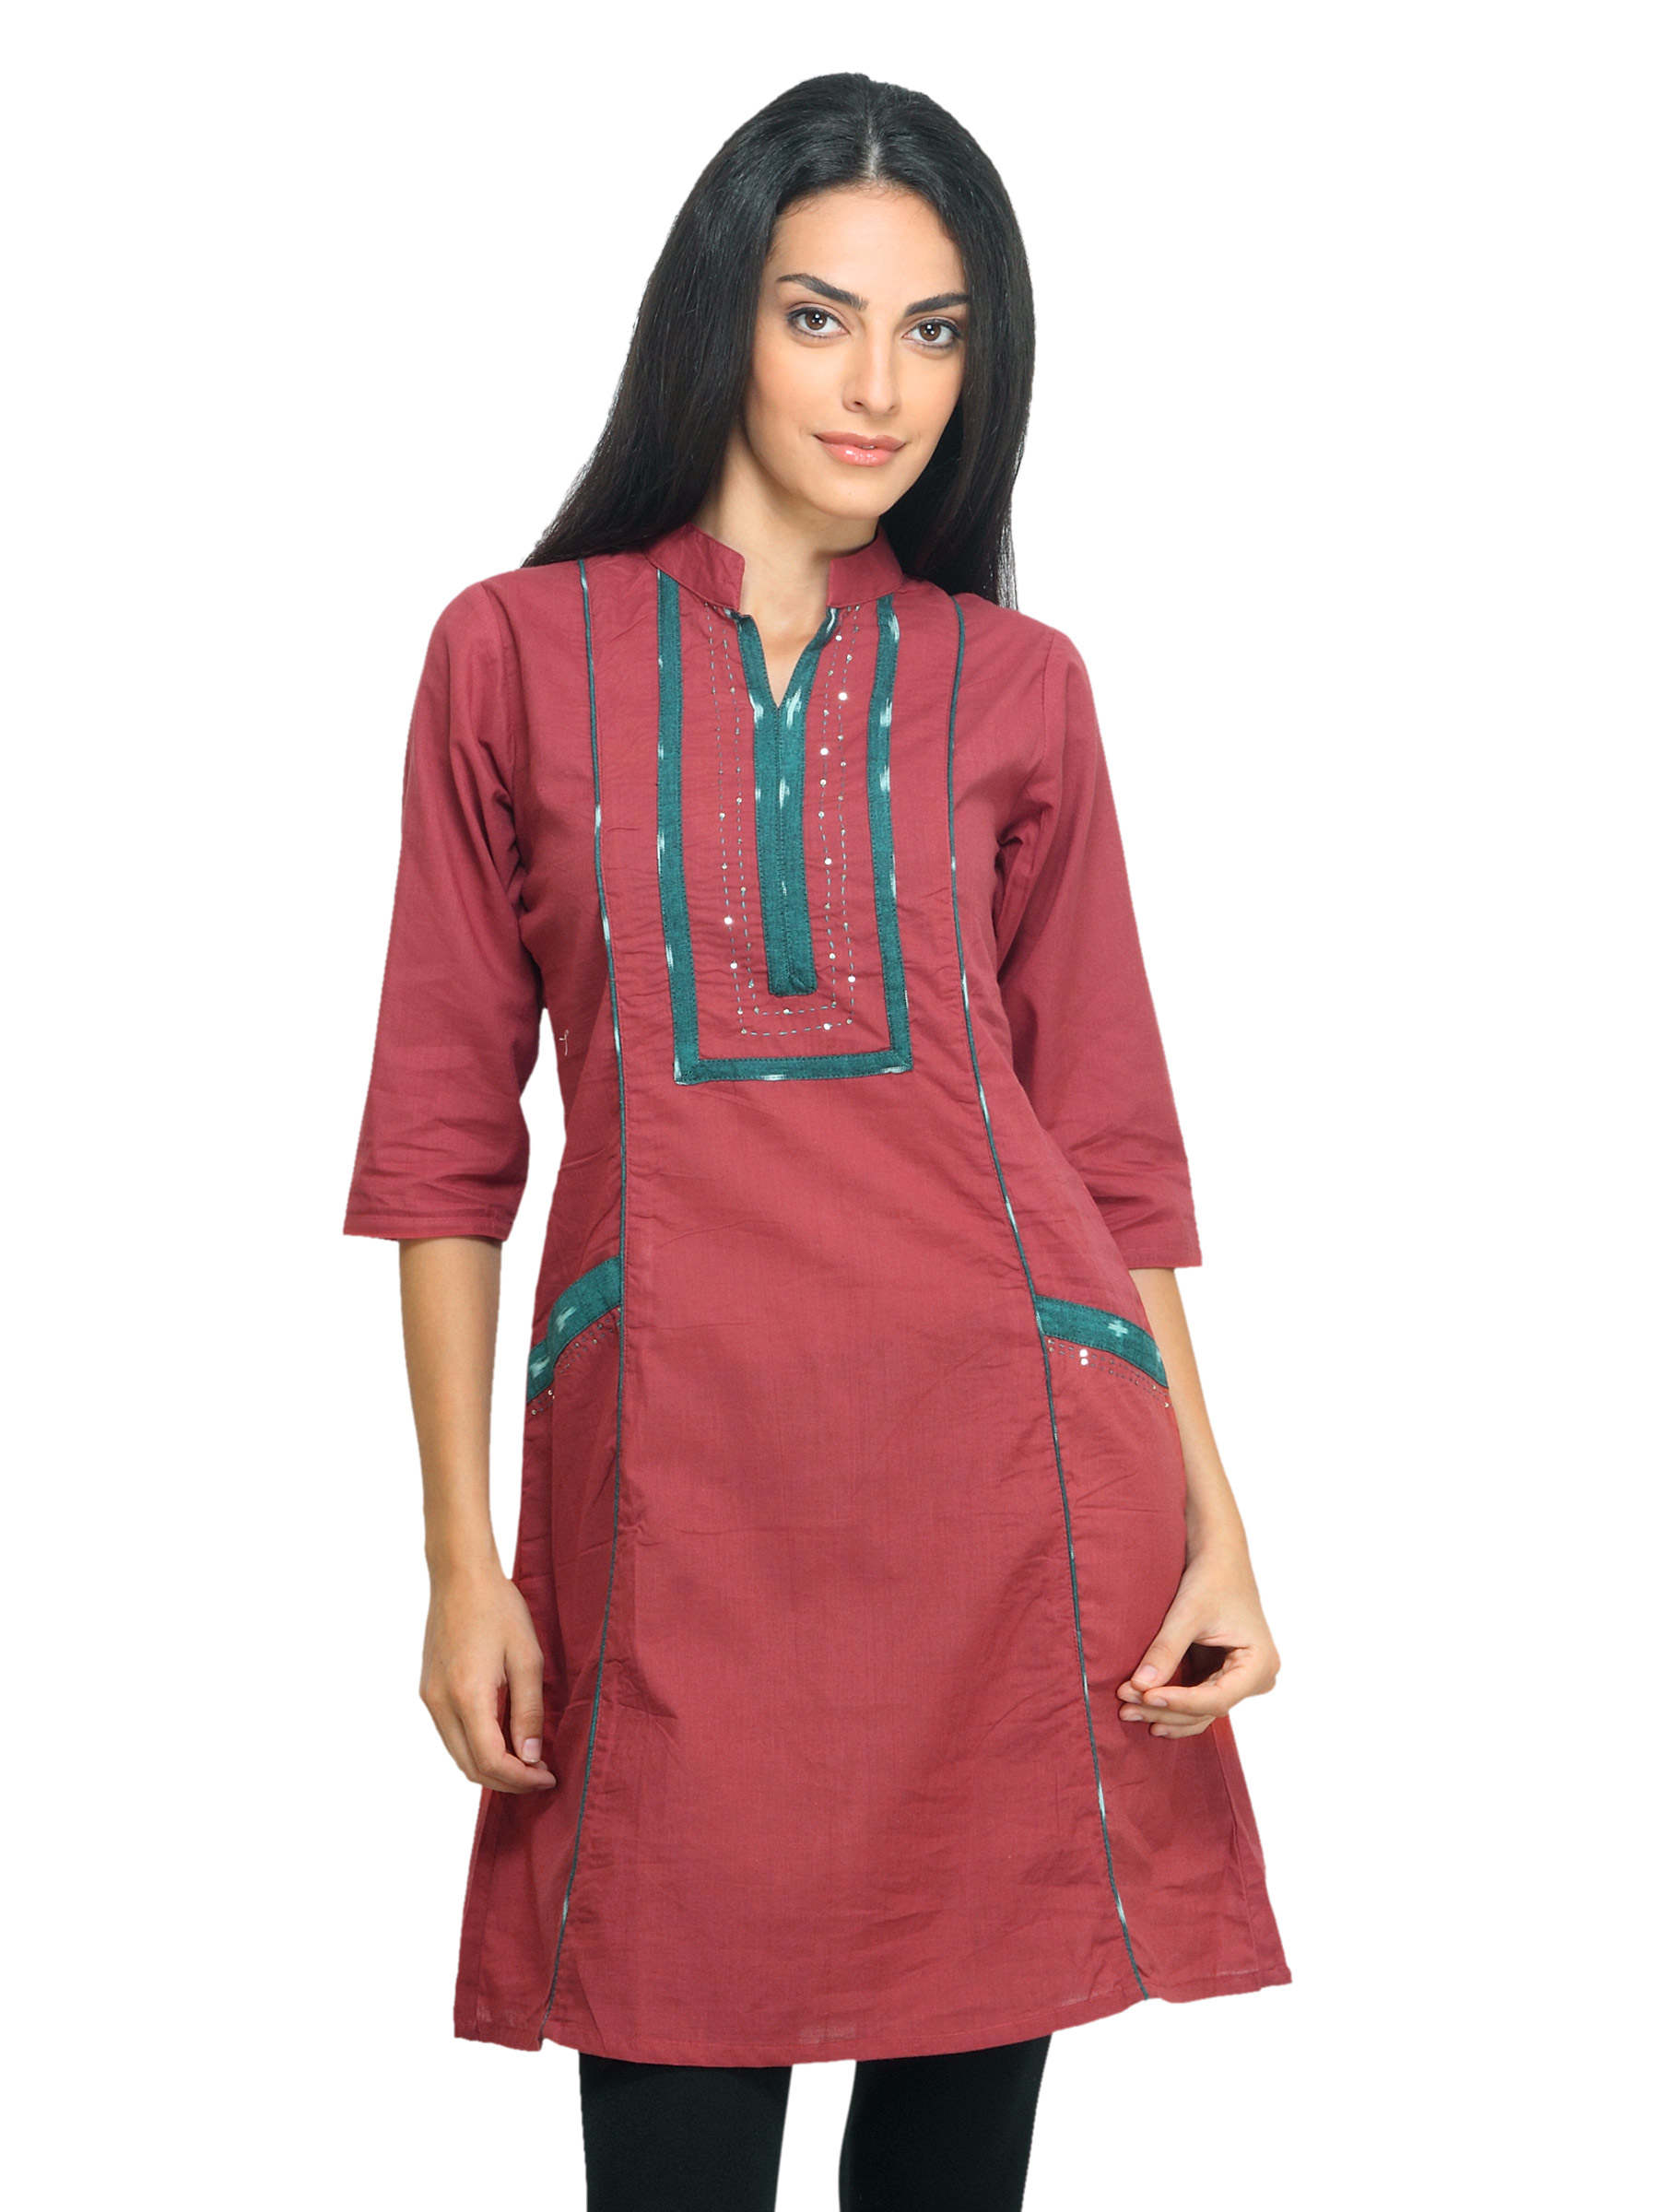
Mother Earth Women Maroon Kurta
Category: Apparel / Topwear / Kurtas
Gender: Women
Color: Maroon
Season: Summer 2012
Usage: Ethnic